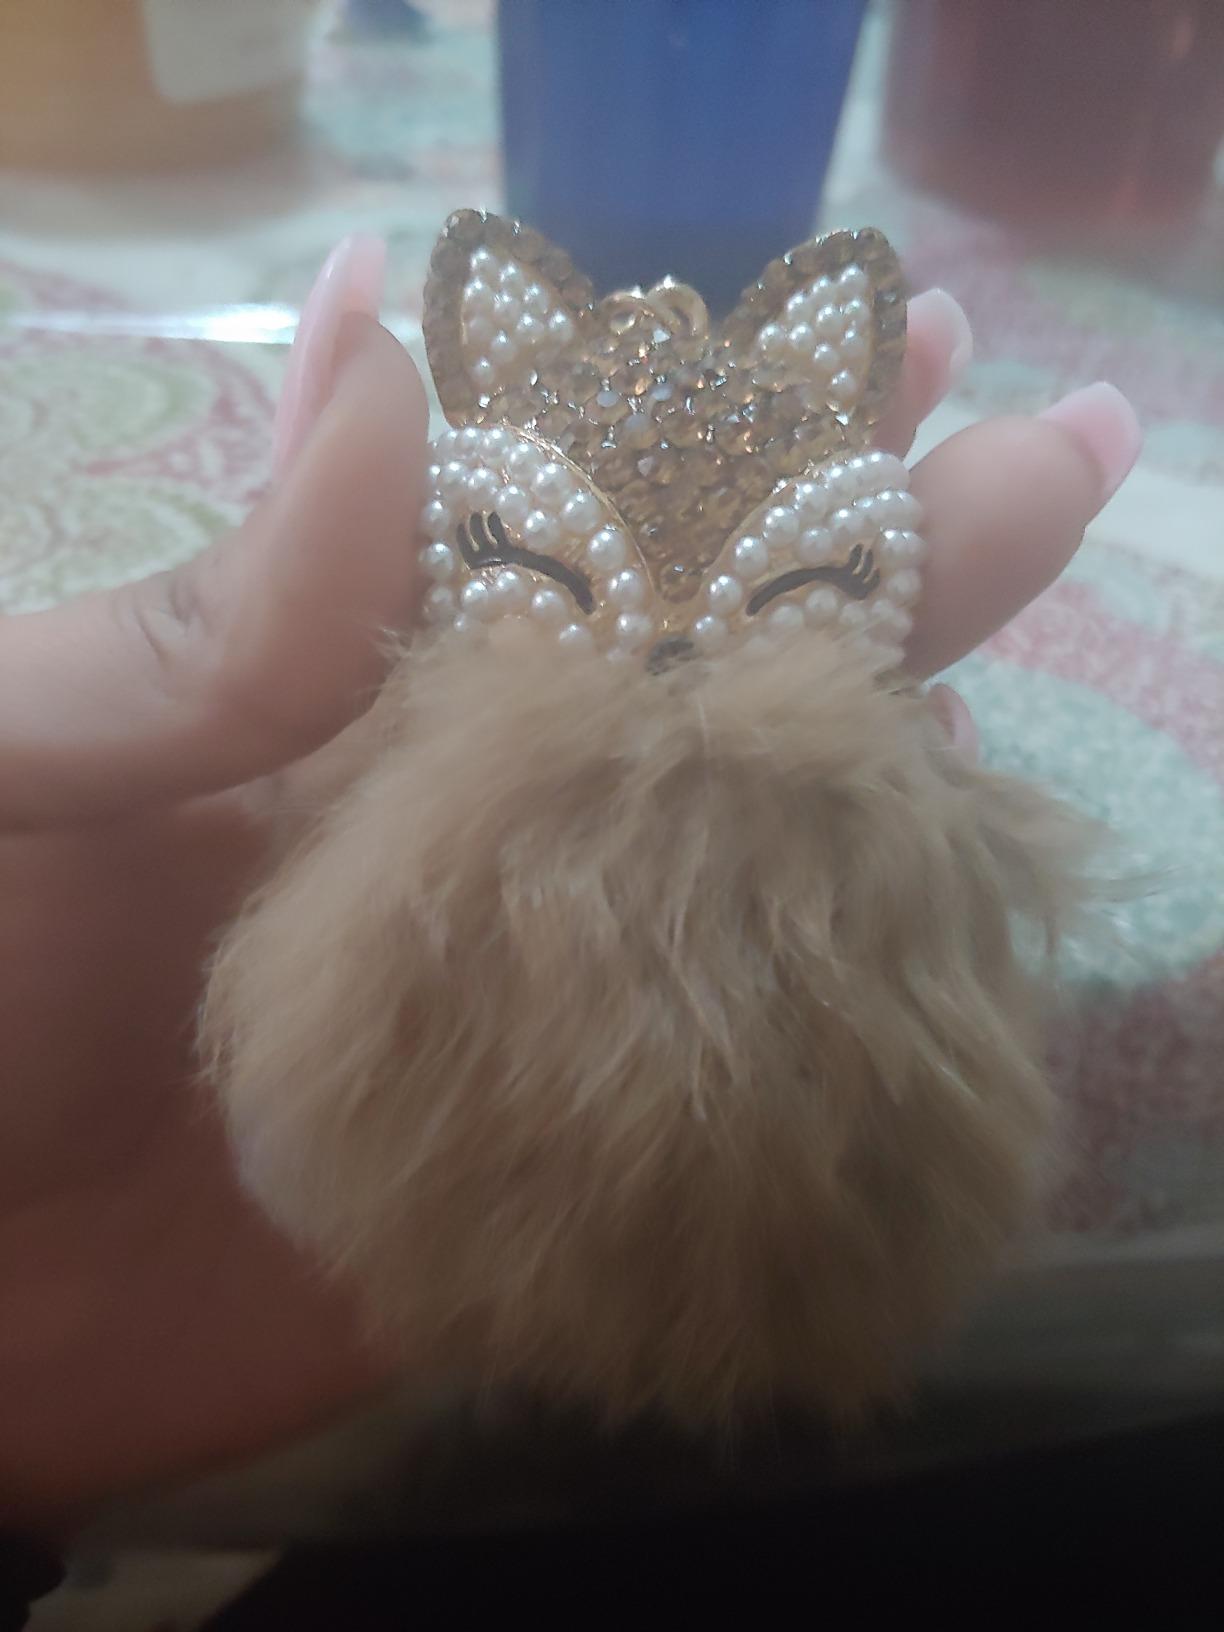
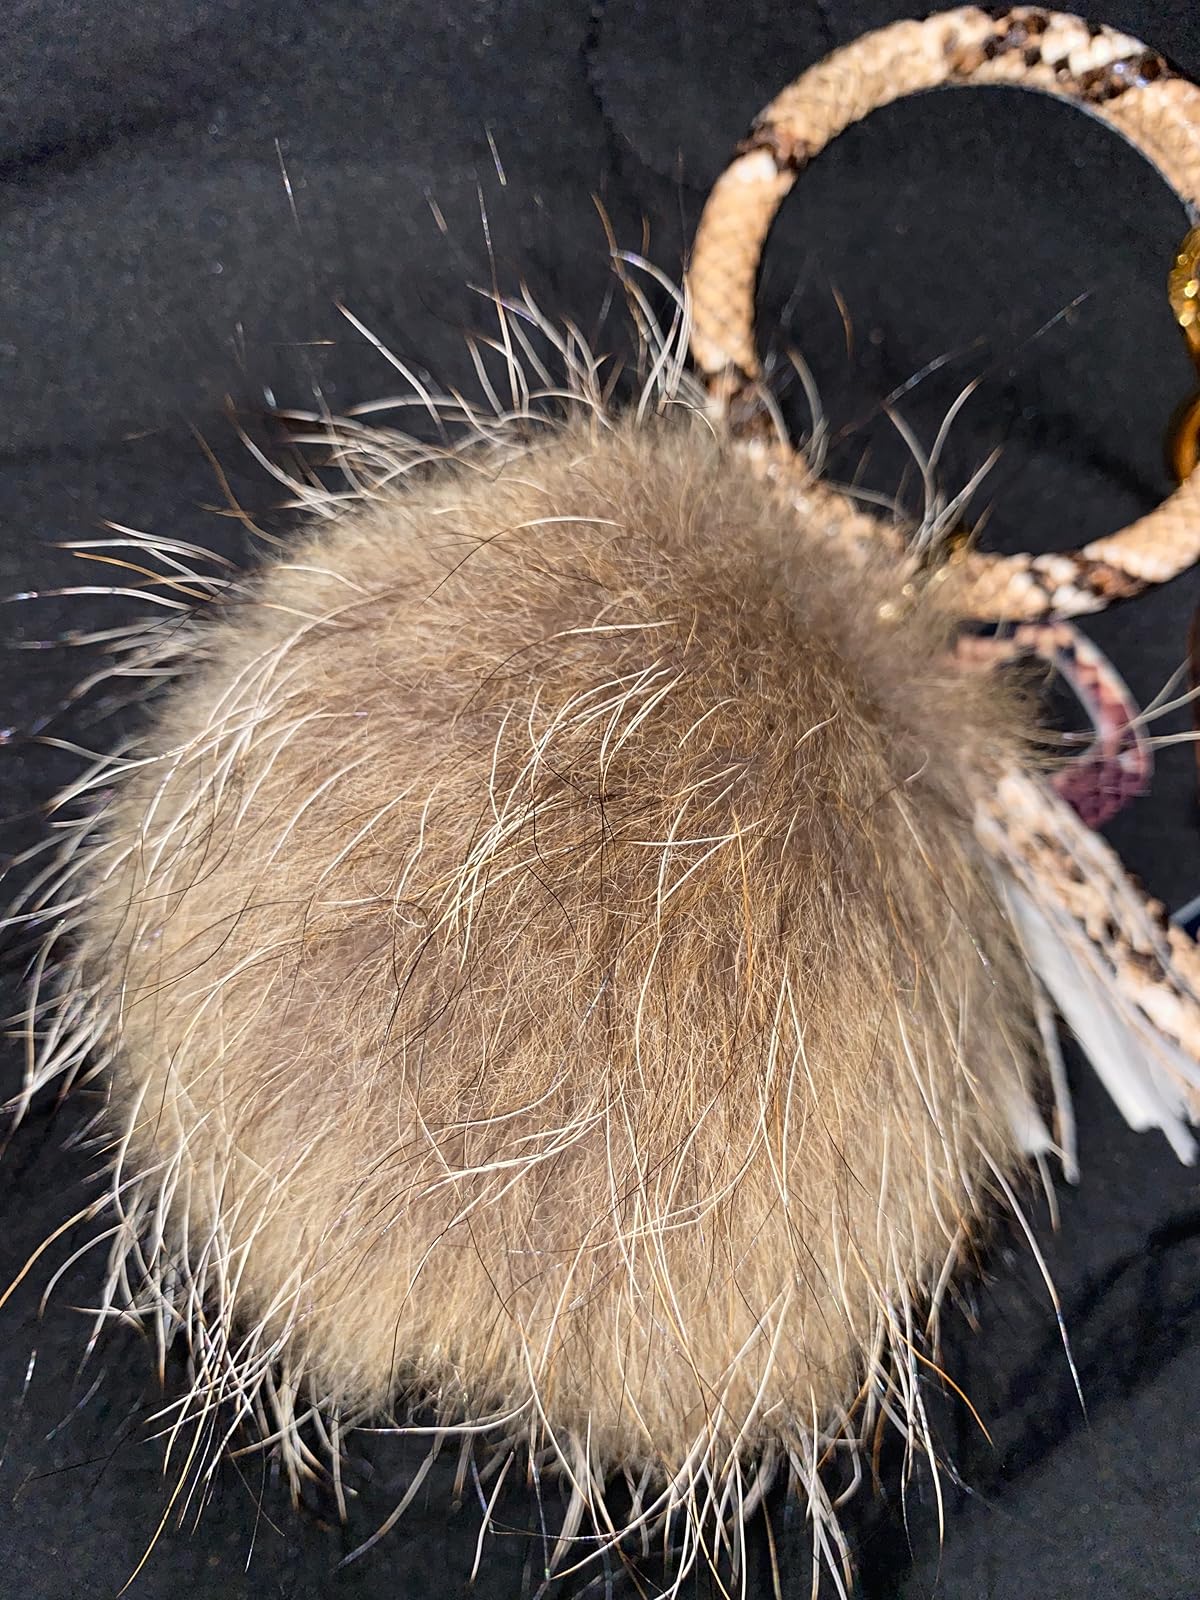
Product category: accessories_keychain
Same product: no